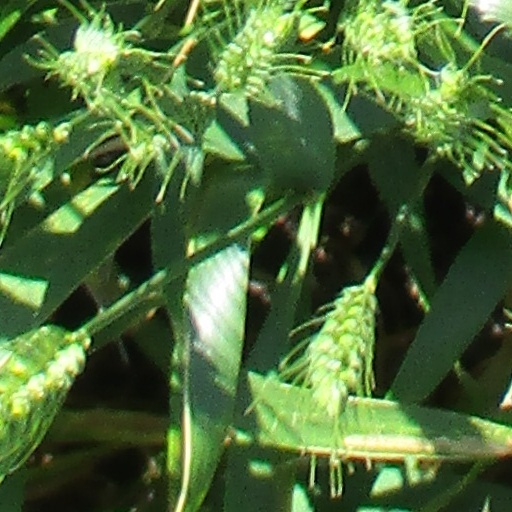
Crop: wheat